Luis Casanova (footballer)

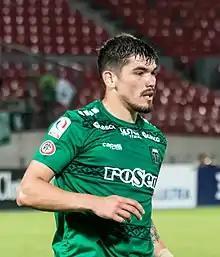
Casanova with Deportes Temuco in 2020

Luis Ignacio Casanova Sandoval (born 1 July 1992) is a Chilean footballer who currently plays for Deportes Iquique as a centre-back.